Frei Church

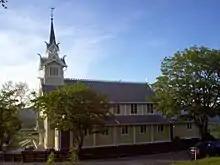
View of the church

Frei Church is a parish church of the Church of Norway in Kristiansund Municipality in Møre og Romsdal county, Norway. It is located in the village of Nedre Frei on the southern shore of the island of Frei. It is the church for the Frei parish which is part of the Ytre Nordmøre prosti (deanery) in the Diocese of Møre. The yellow, wooden church was built in a long church style in 1897 by the architect Karl Norum. The church seats about 420 people.